Fiscal cancel

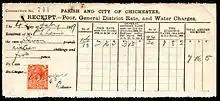
A 1929 receipt showing a British postage and revenue stamp with a fiscal cancel.

In philately a fiscal cancel – symbol – is a cancellation on a stamp that indicates that the stamp has been used for fiscal (taxation) purposes.